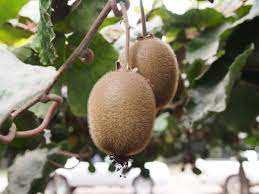
Label: Kiwi